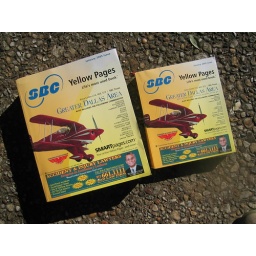
one for your house and one for your car. i threw them BOTH in the recycling bin. paper phonebooks .. as if.